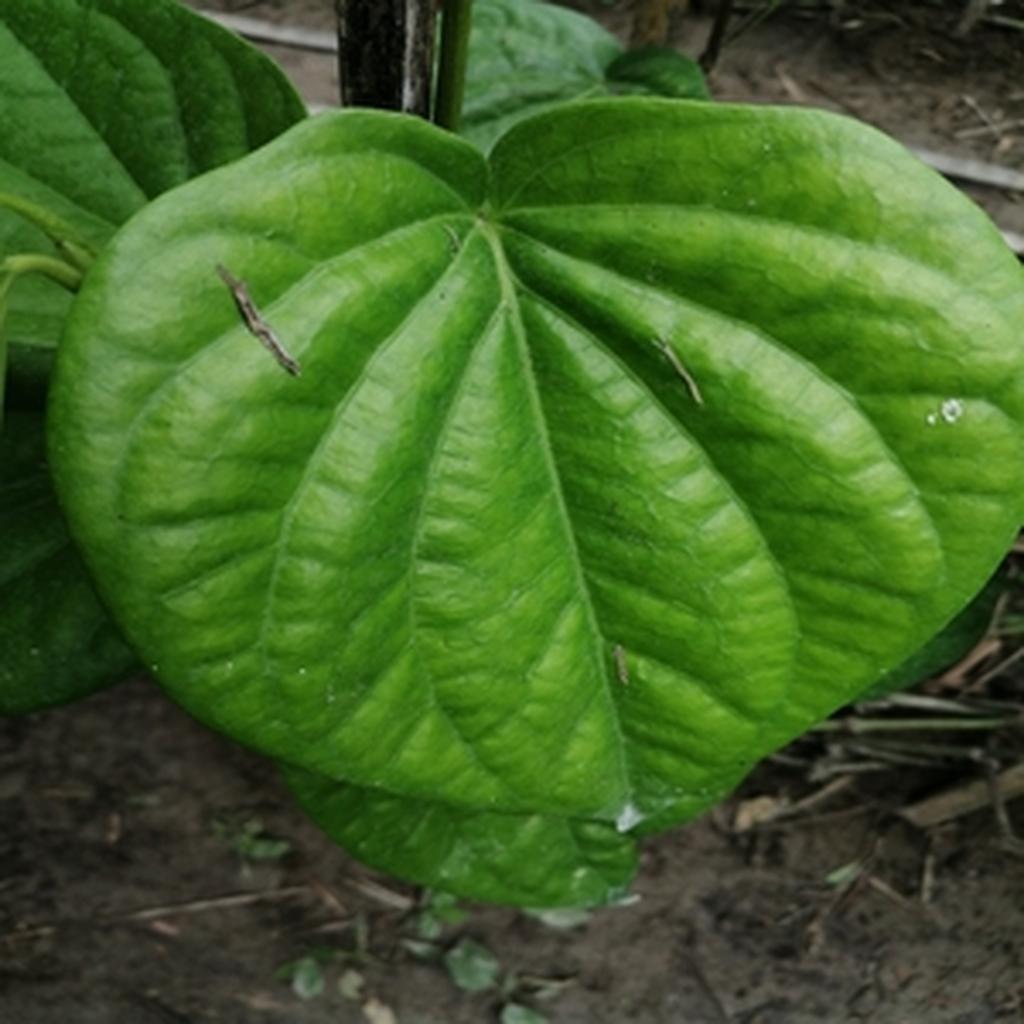
Label: Healthy_Leaf